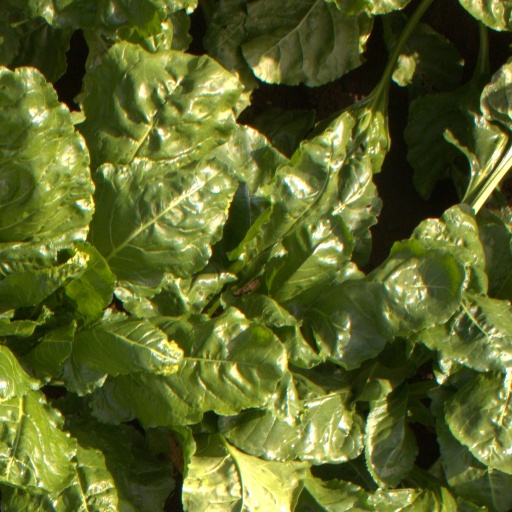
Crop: sugar beet